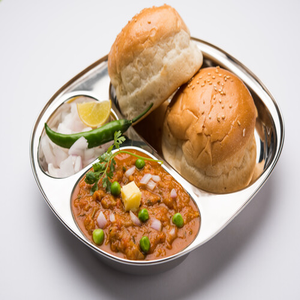
Dish: pavbhaji